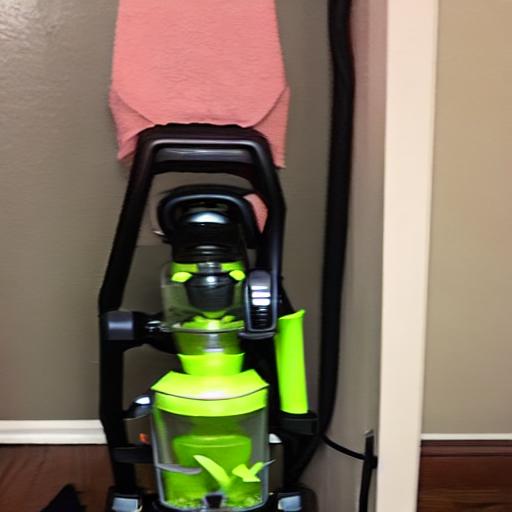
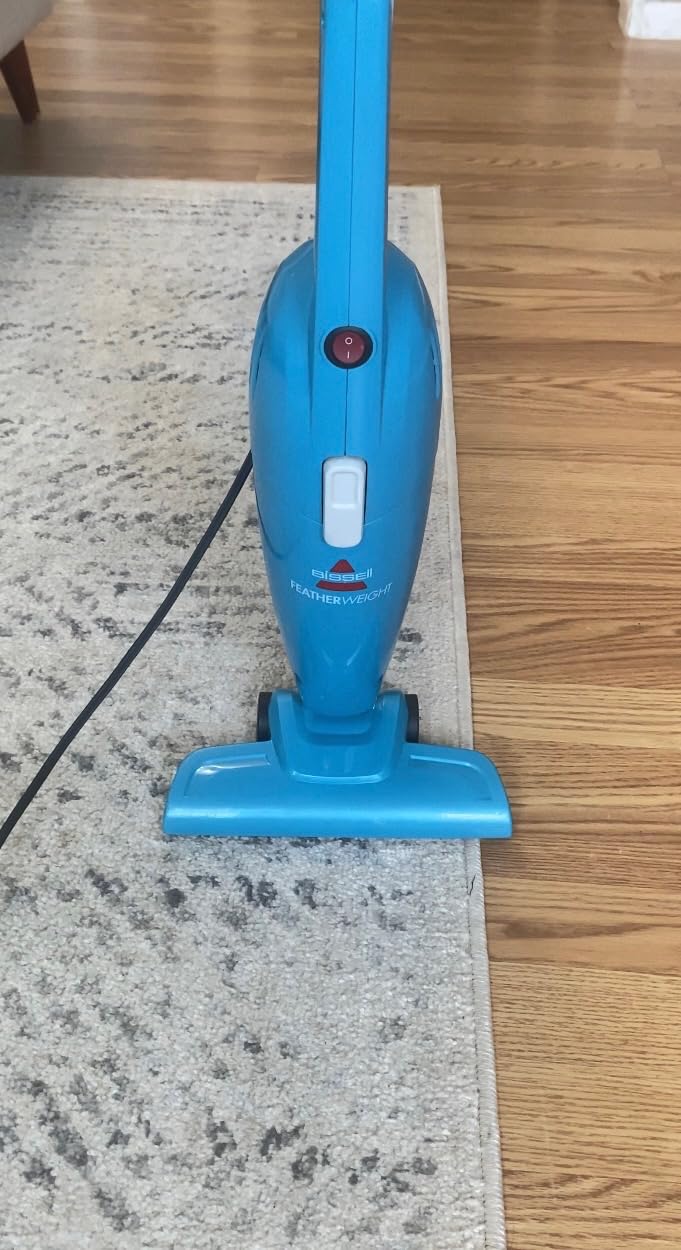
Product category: items_vacuum
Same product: no